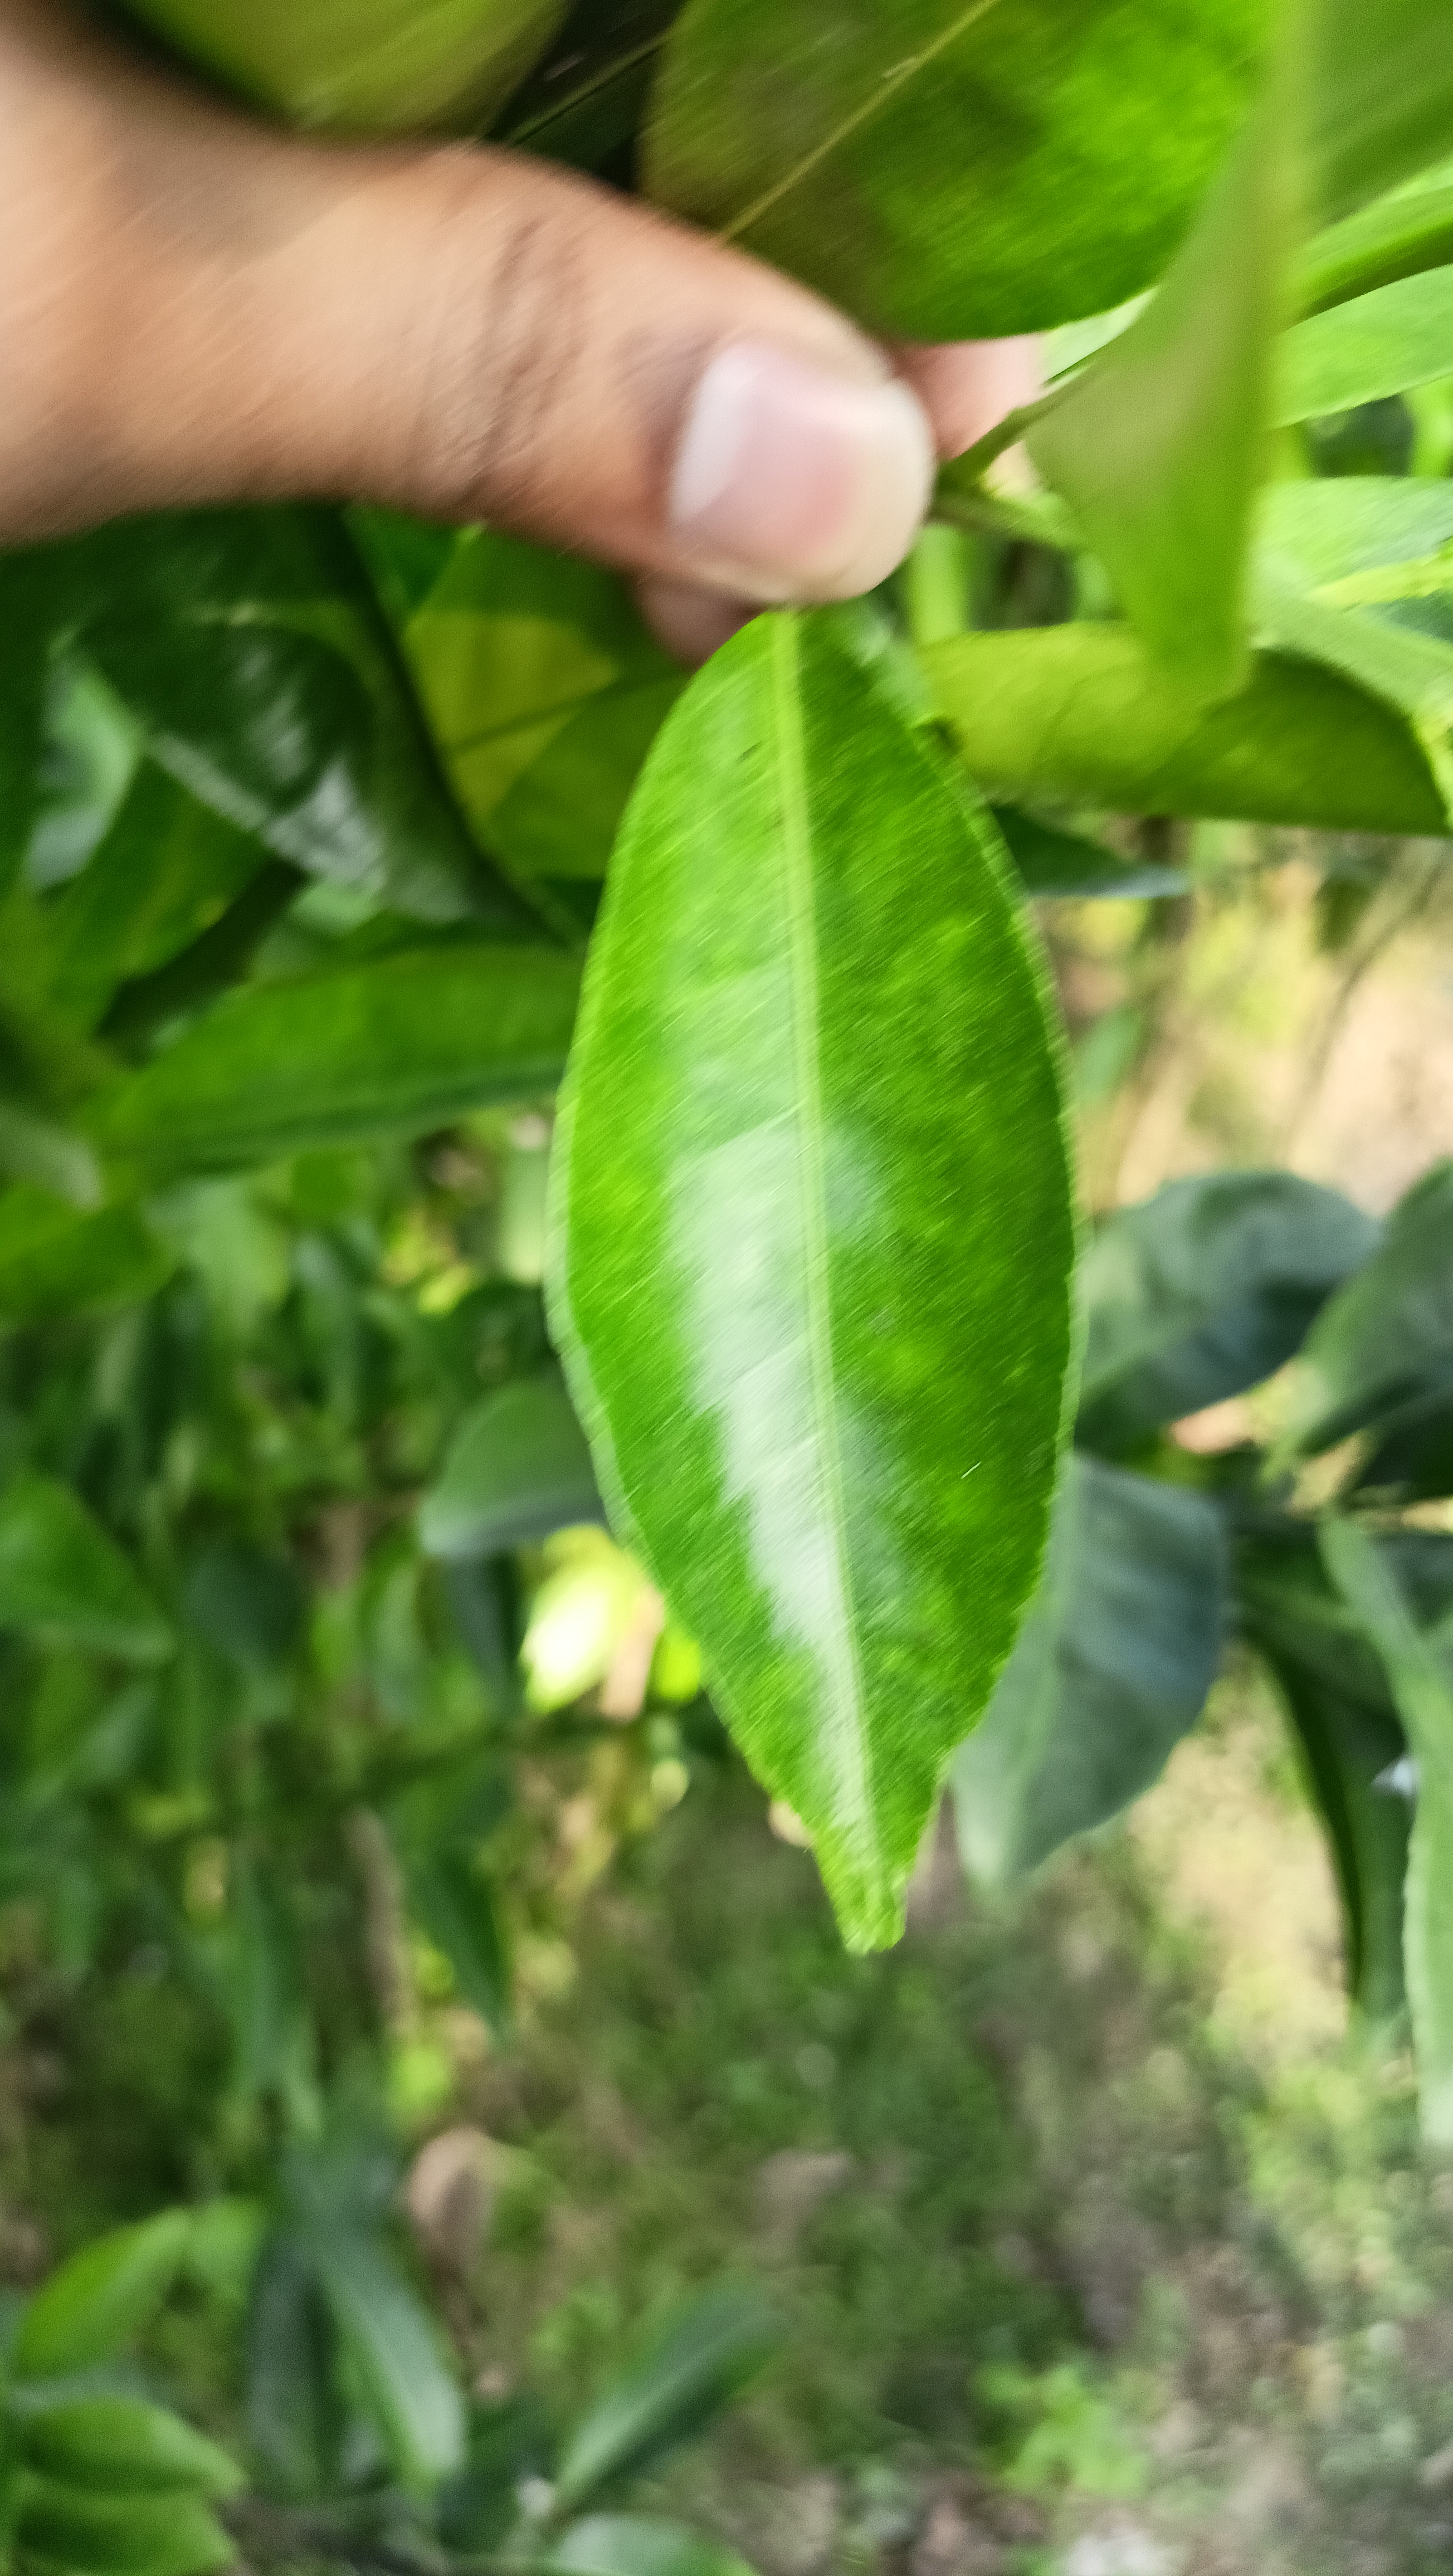
Mandarin leaf variety: Mandaring